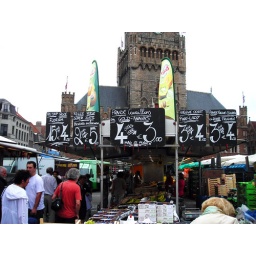
fruit market in the Market Square